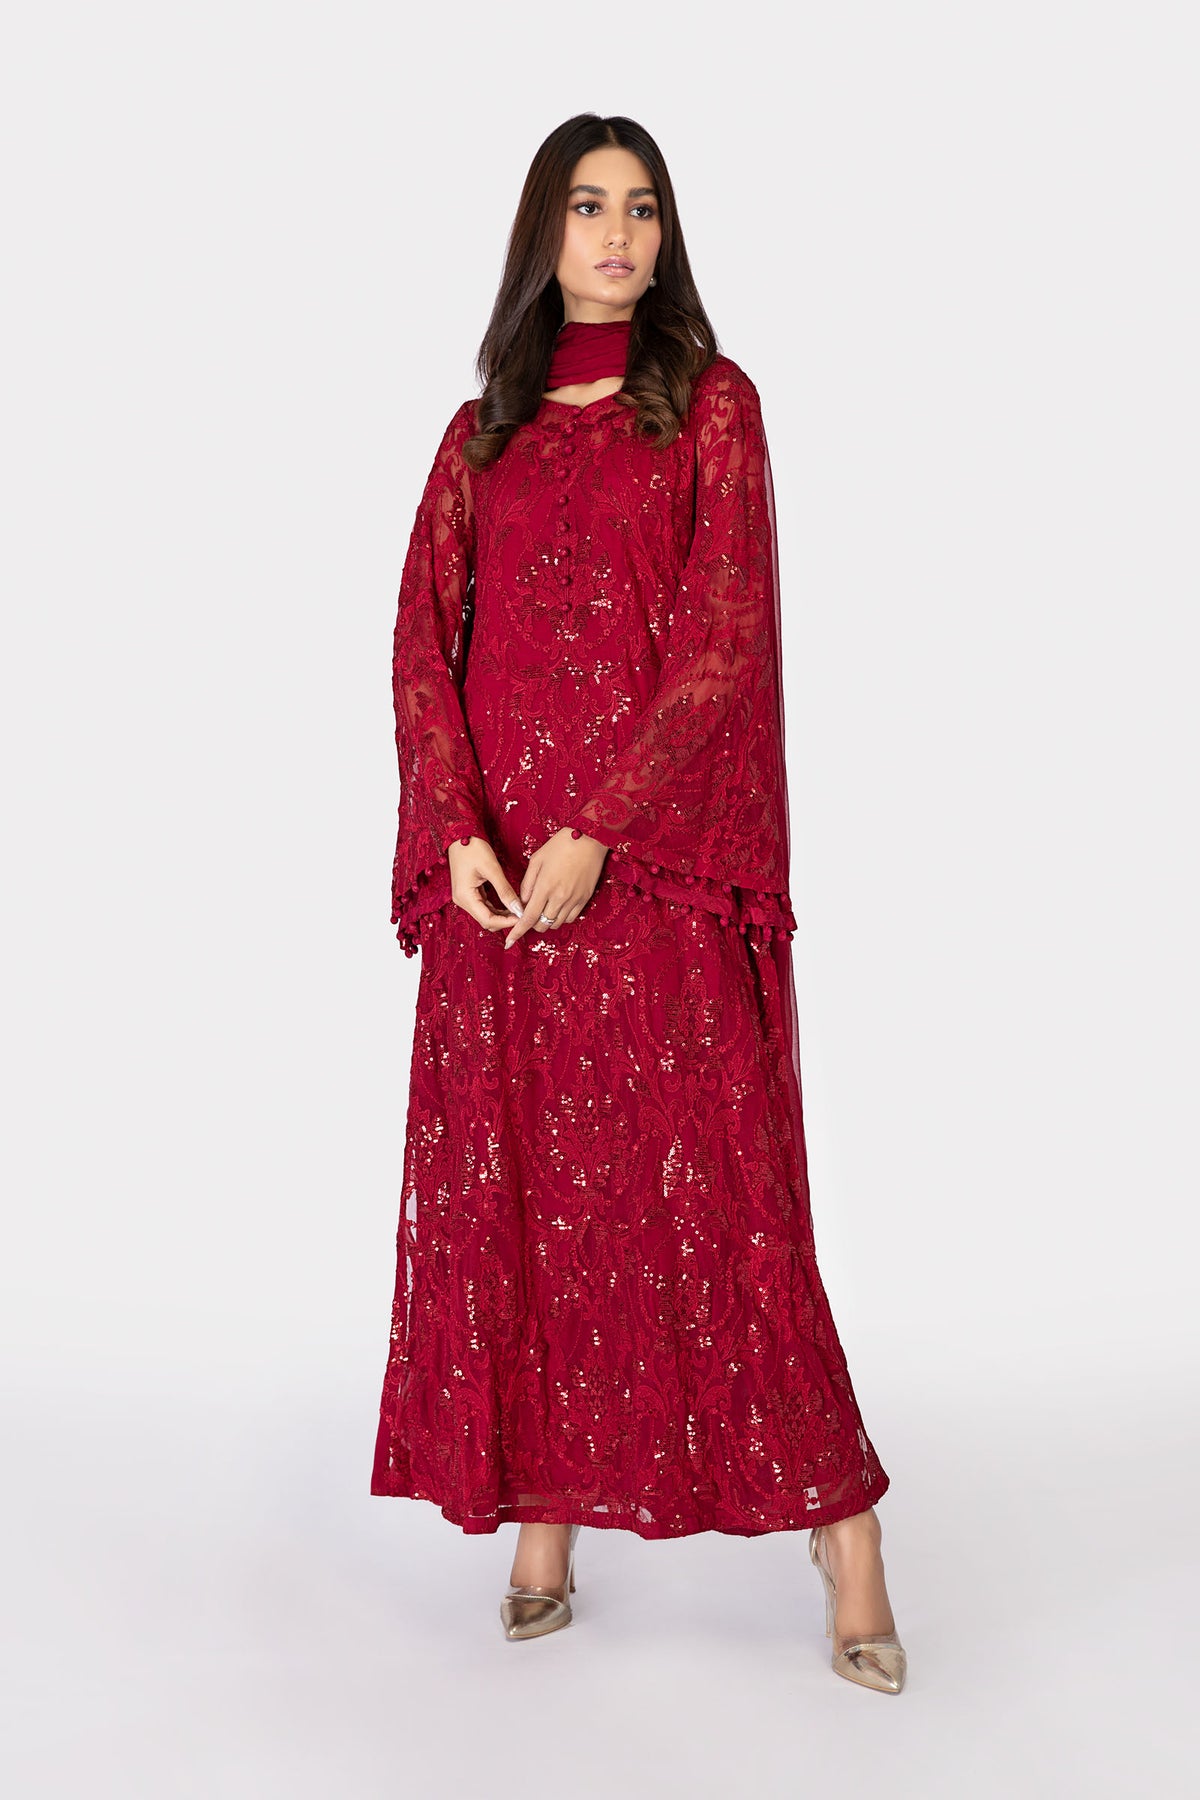
burgundy embroidered lace long sleeve gown